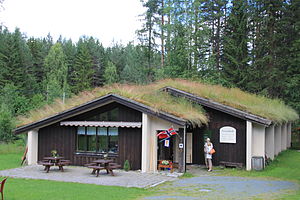
Gunnar Utsond
Utsondhalli fra 1979 i Kviteseid
Gunnar Karenius Utsond var en norsk billedhugger.